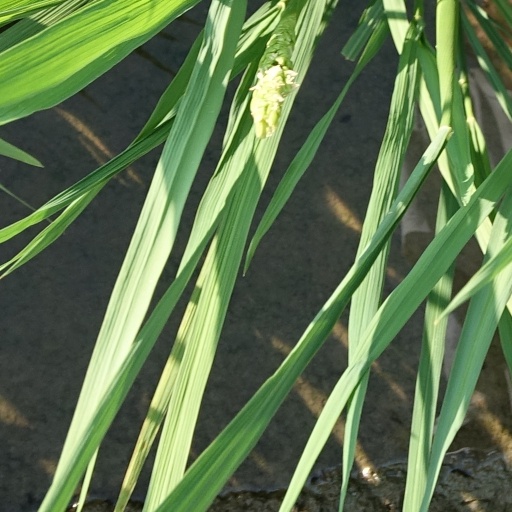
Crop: rice